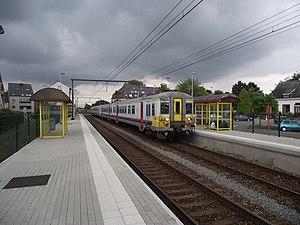
La gare de Herzele est une gare ferroviaire belge de la ligne 89, située sur la commune belge de Herzele, en Région flamande dans la province de Flandre-Orientale. Elle est mise en service le 14 décembre 1868 par la Société des chemins de Fer de l'Ouest de la Belgique.